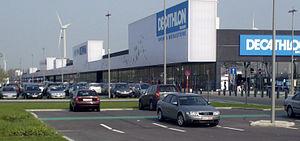
Decathlon est une entreprise française de grande distribution de sport et de loisirs, créée en 1976 par Michel Leclercq.
Le B-Park est un centre commercial situé dans la ville belge de Bruges, au nord du parc d'affaires de la Blauwe Toren dans le quartier de Saint-Pierre-sur-la-Digue. Inauguré le 22 octobre 2008, il comprend aujourd'hui, en mai 2014, 16 enseignes sur une superficie de 42 000 m².